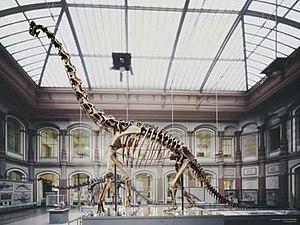
Cette page a pour objet de présenter un arbre phylogénétique des Dinosauria, c'est-à-dire un cladogramme mettant en lumière les relations de parenté existant entre leurs différents groupes, telles que les dernières analyses reconnues les proposent. Ce n'est qu'une possibilité, et les principaux débats qui subsistent au sein de la communauté scientifique sont brièvement présentés ci-dessous, avant la bibliographie.
La formation de Tendaguru est une formation géologique fossilifère de Tanzanie. Elle est considérée comme la plus riche en fossiles du Jurassique supérieur d'Afrique. Sa faune fossile est similaire à celle de la formation de Morrison de l'ouest des États-Unis.
Giraffatitan est un genre éteint de dinosaure sauropode de la famille des brachiosauridés. C'est l'un des plus grands dinosaures connus, il a vécu en Afrique, au Jurassique supérieur il y a -150 à -145 Ma environ.